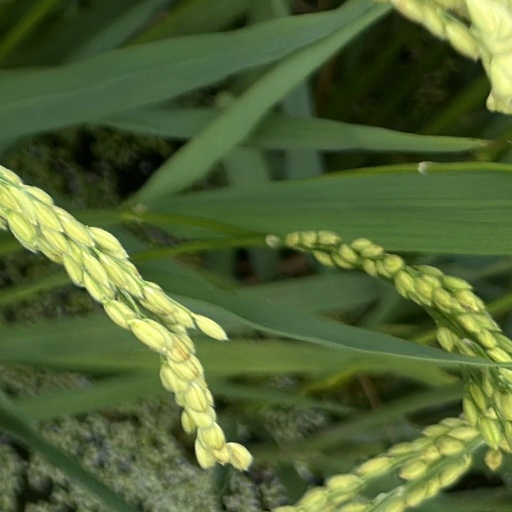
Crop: rice